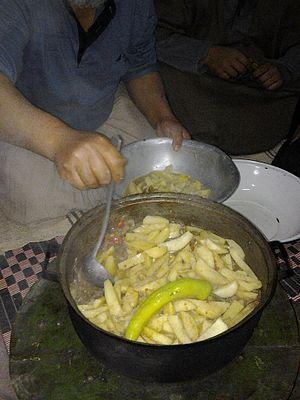
C'est un plat traditionnel de la région de Gardaia en Algérie appeler Chtitha Batata This is an image of food from Algeria
La chtitha est un mets de la cuisine algérienne, composé de pois chiches et de viande cuite dans une sauce rouge, à base d'ail, de concentré de tomates et d'épices comme le poivre, le ras el hanout et le cumin.